Jessie Bates

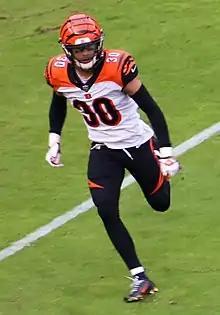
Bates with the Cincinnati Bengals in 2018

On May 12, 2018, the Cincinnati Bengals signed Bates to a four–year, $4.94 million contract that includes $2.38 million guaranteed and a signing bonus of $1.67 million.